Garda Traffic Corps

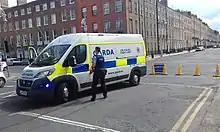
Pearse Street Divisional Traffic Corps 2015 Fiat Ducato

The Mitsubishi Pajero and Ford Ranger currently serve as the unit's 4x4s, and are used for motorway patrol. The Roads Policing Unit also operates a four-door Isuzu D-Max as a motorway support vehicle.